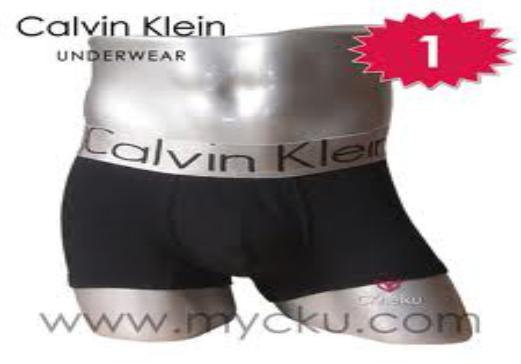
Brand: Calvin Klein Underwear
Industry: Clothes